Answer in natural language. Consider the 3D positions of the objects in the scene and not just the 2D positions in the image. Is the centerpoint of  white rectangular dining table (marked A) at a higher height than Doorway (marked B)? Choose between the following options: yes or no
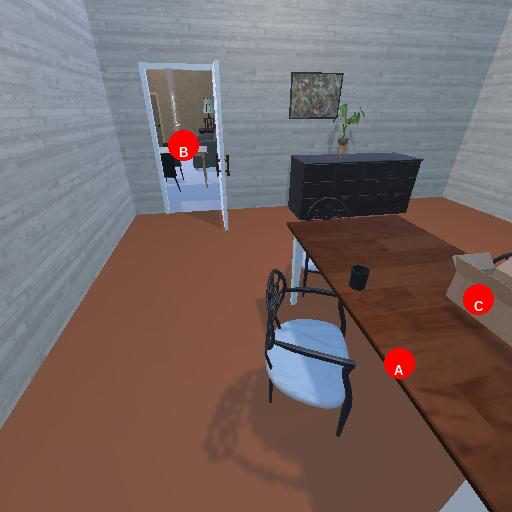
<answer>yes</answer>